Oleksiy Honcharuk

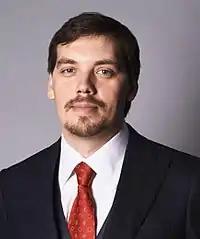
Official portrait, 2019

On 27 August, international media reported that Zelenskyy would propose that the Verkhovna Rada appoint Honcharuk to the post of Prime Minister of Ukraine. On 29 August, he was officially nominated for the post of Prime Minister and the same day the Verkhovna Rada easily approved Honcharuk with 290 deputies voting in favour of his appointment. On 29 August 2019, the Verkhovna Rada of Ukraine appointed Honcharuk as Prime Minister of Ukraine.